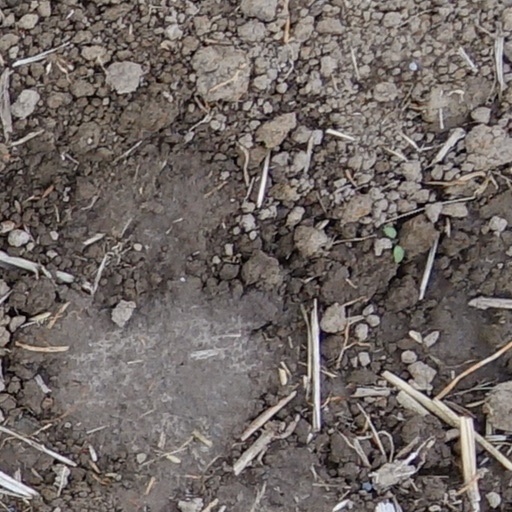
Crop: wheat